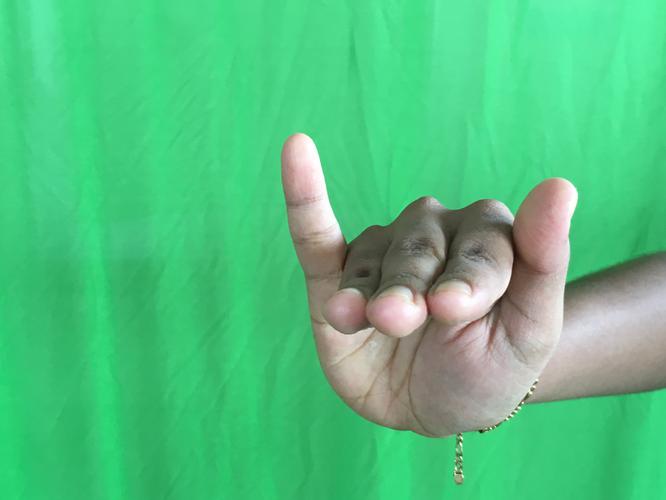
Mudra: Mrigasirsha
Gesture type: single_hand